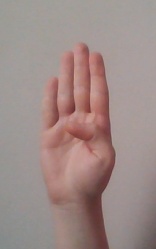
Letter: kaaf